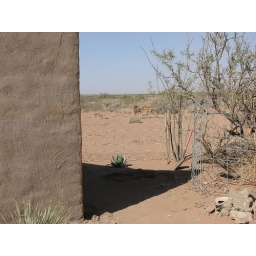
corner of house with dogs in background